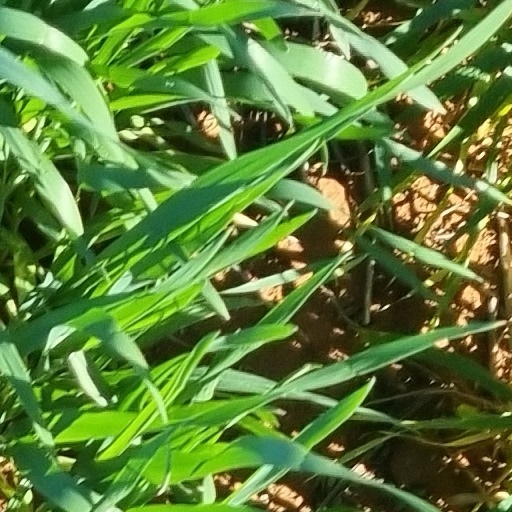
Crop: wheat